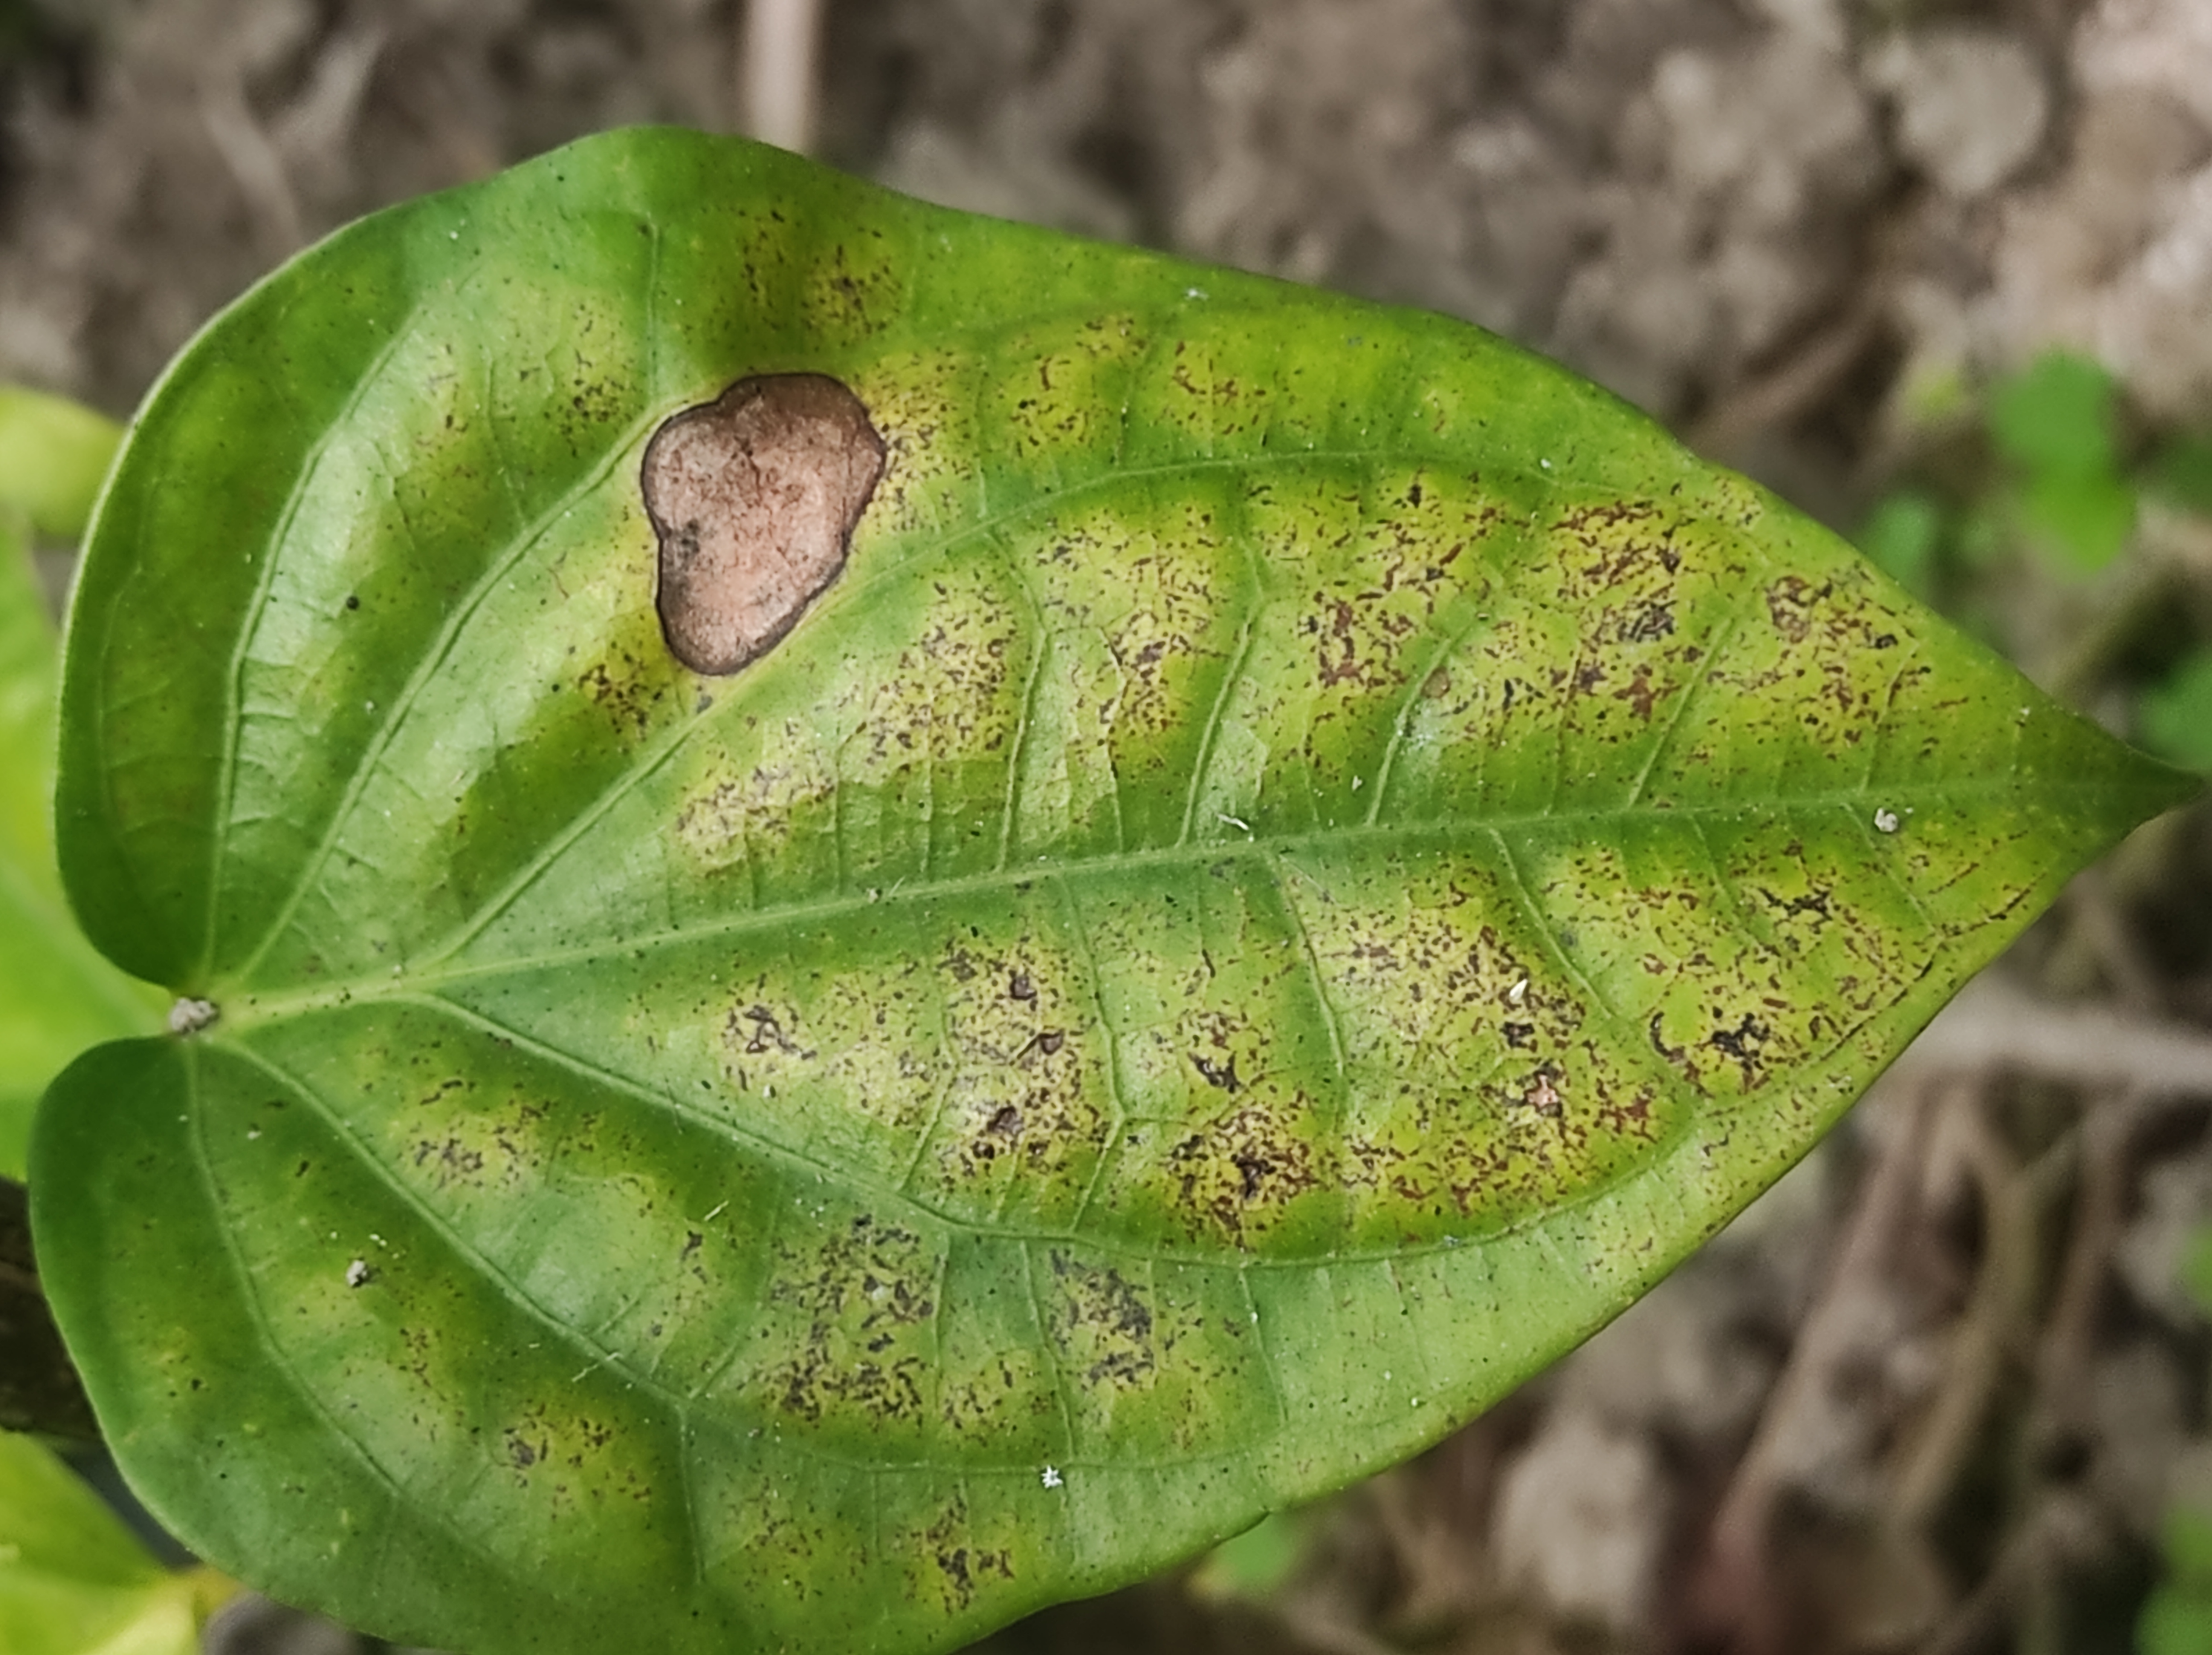
Label: Fungal_Brown_Spot_Disease